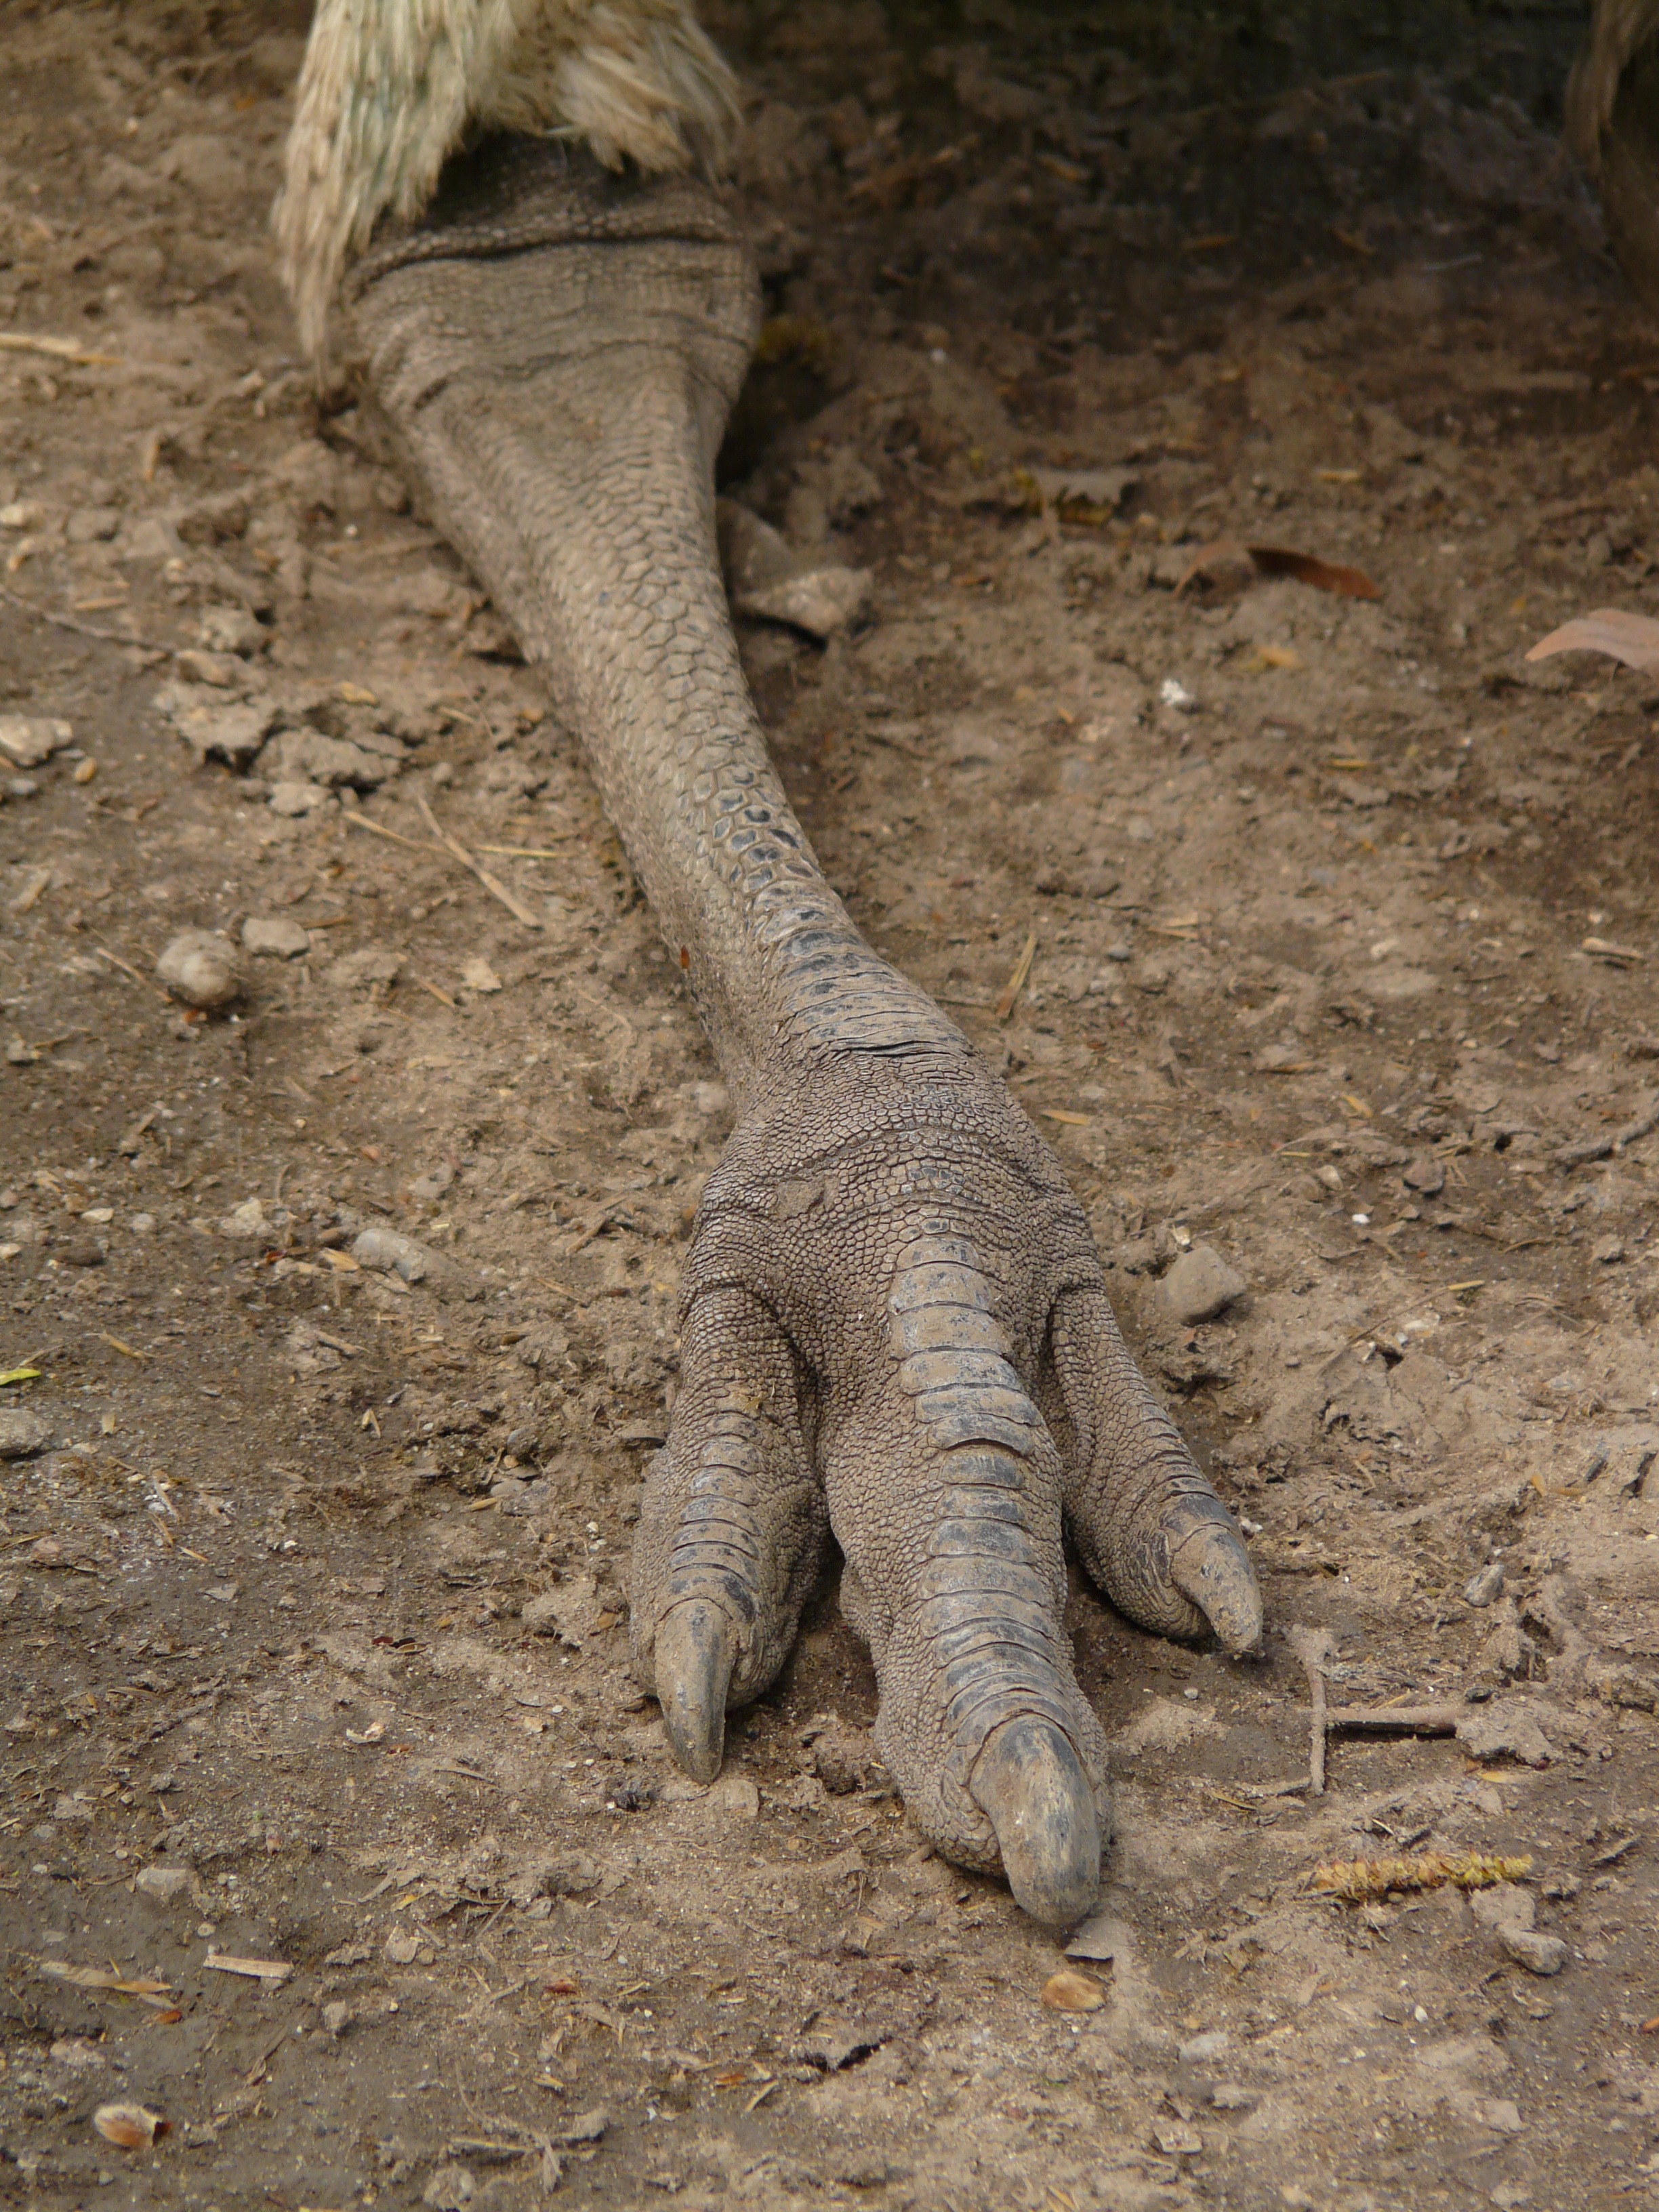
bird, animal, wildlife, zoo, foot, reptile, fauna, claw, crocodile, emu, vertebrate, dromaius, flightless bird, crocodilia, komodo dragon, large emu, flightless laufvogel, nile crocodile, dromaius novaehollandiae, dromaiidae, struthioniformes